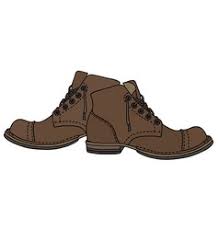
Waste category: shoes